Wassily Gerassimez

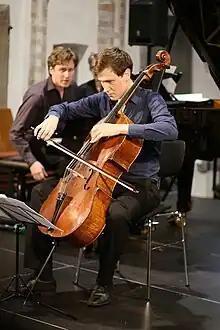

Wassily Gerassimez (born 21 June 1991 in Essen) is a German cellist and composer.